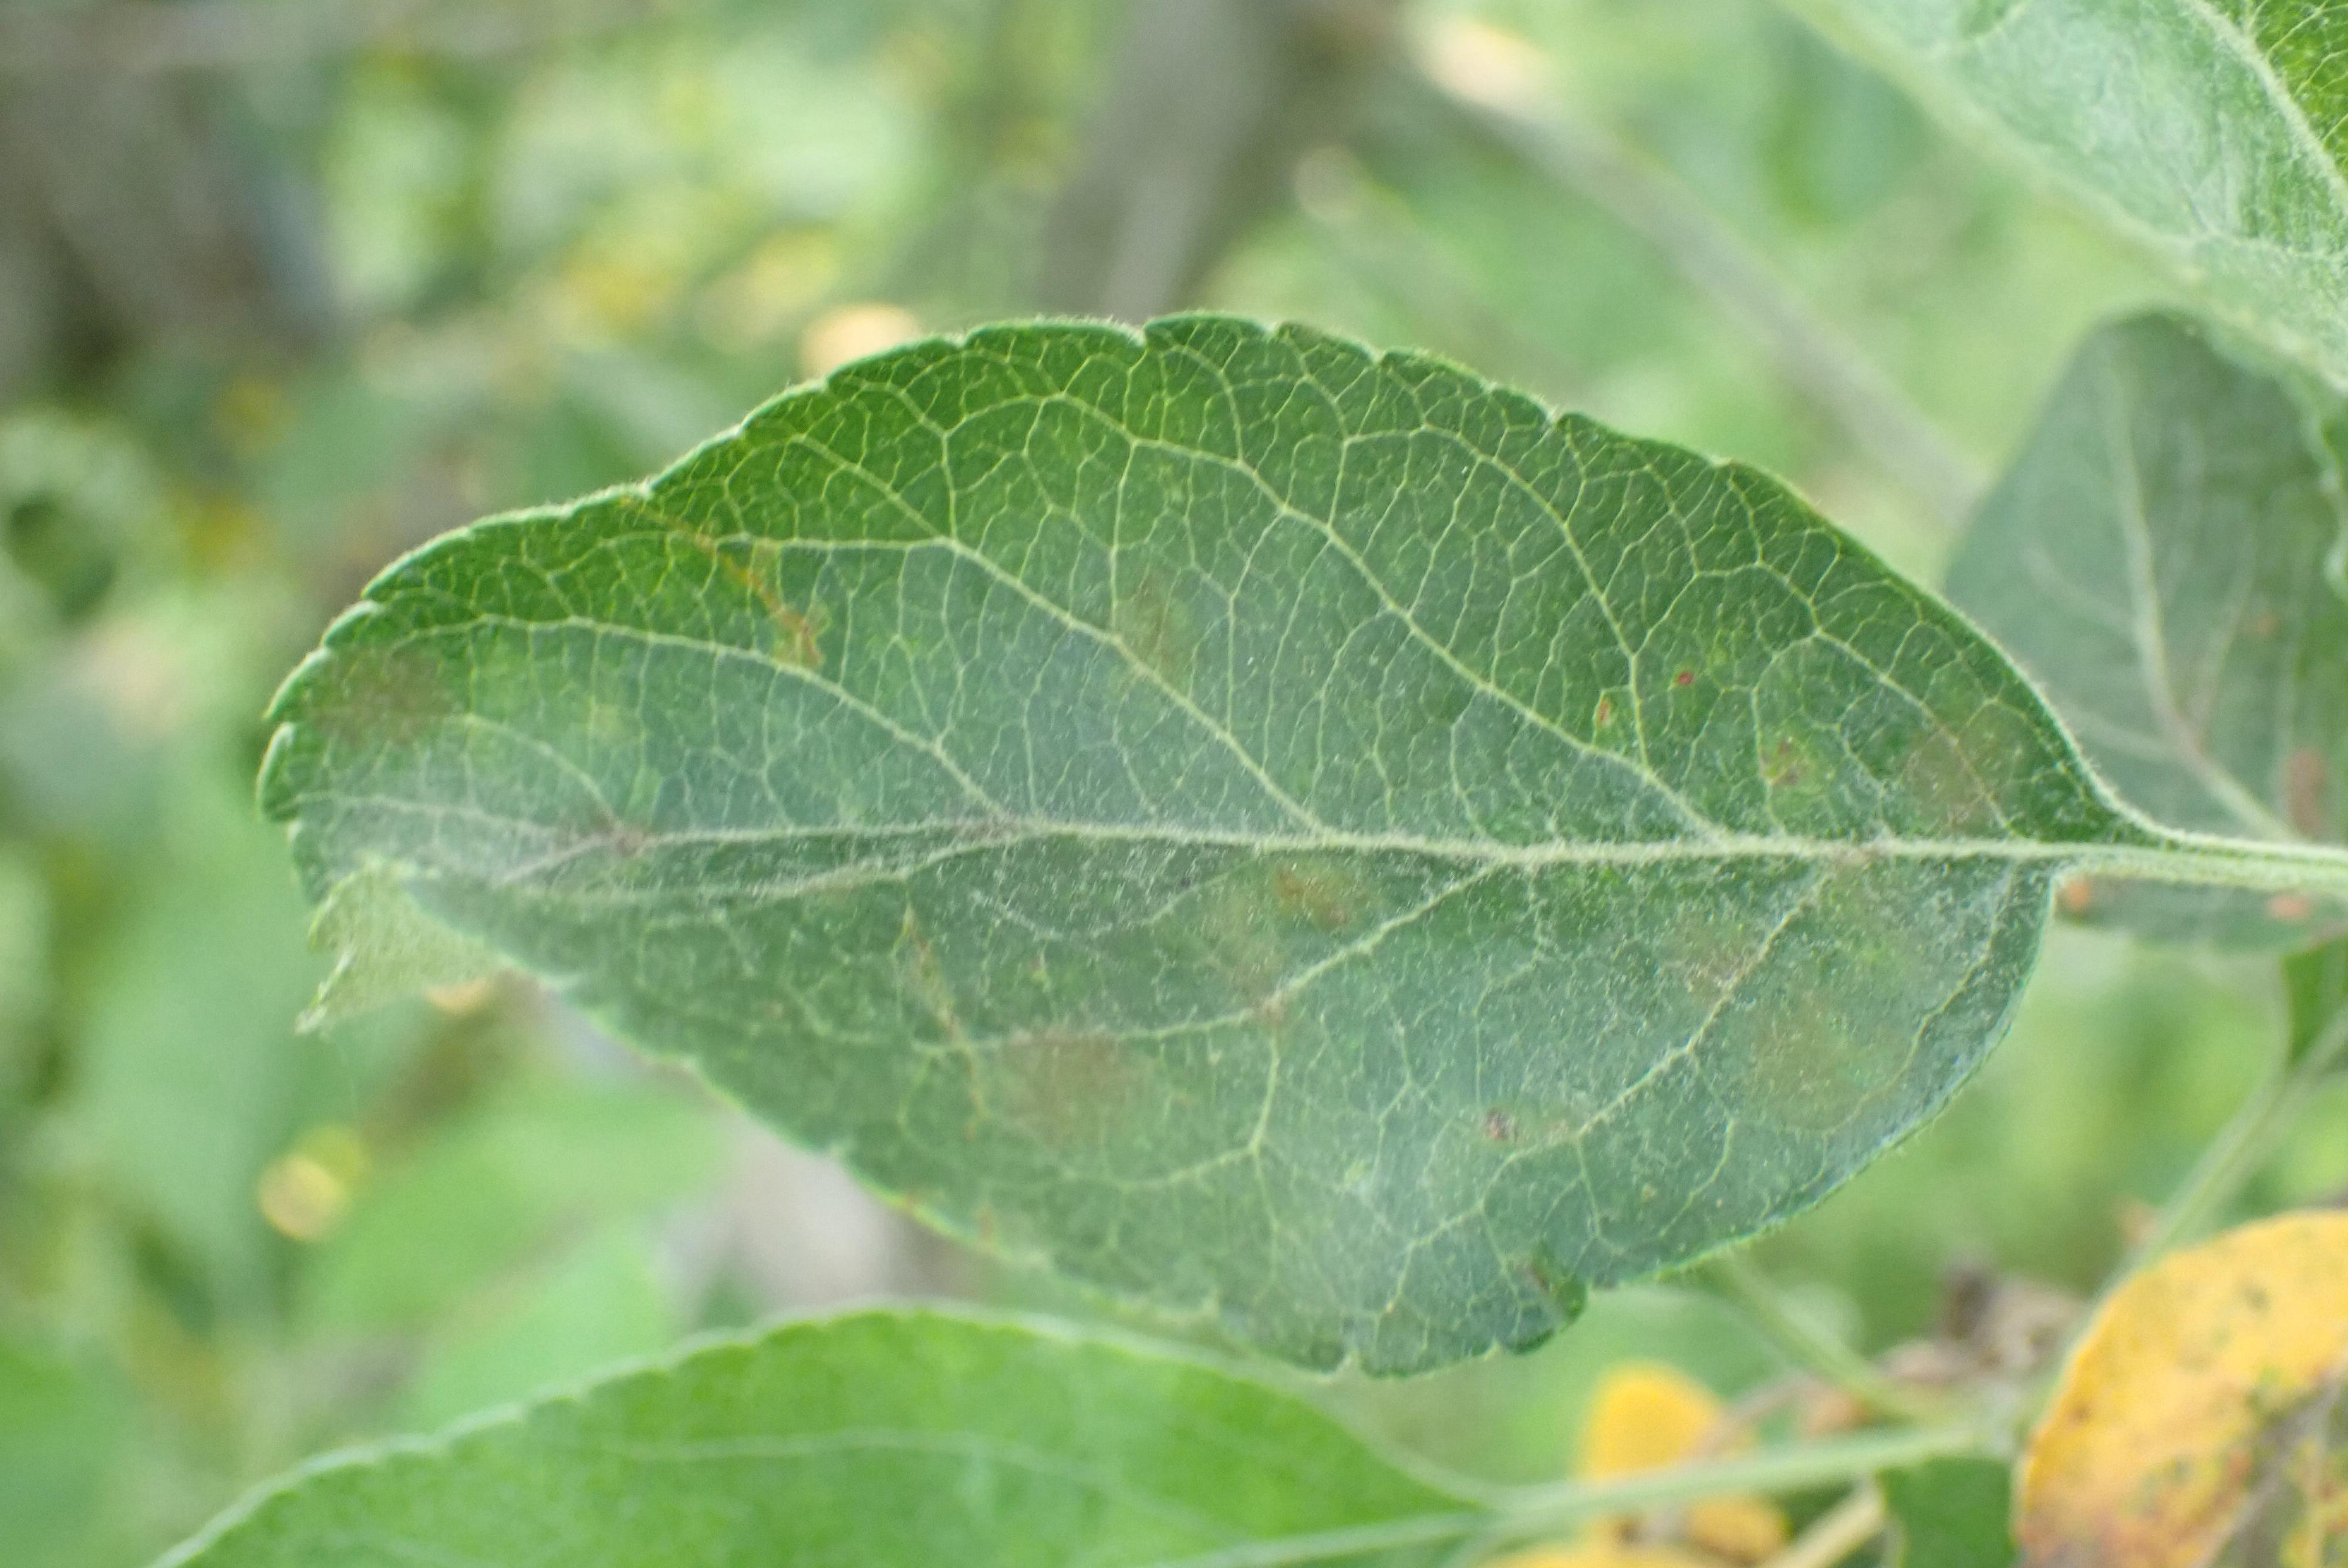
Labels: scab